Julio Ostos

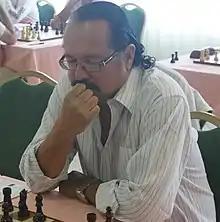
Ostos at the 2012 Andorra Open

Julio Eduardo Ostos (10 December 1953 – 25 July 2023) was a Venezuelan chess International Master (IM) (1978) and five-time Venezuelan Chess Championship winner (1974, 1980, 1985, 1987, 2000).